Magnetic nano

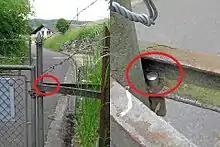
A silver magnetic nano geocache attached to a gatepost in Aargau, Switzerland.

When it was discovered that magnetic nanos can be used as geocache containers, they were quickly mass-produced and sold for that purpose. They are widely known in the geocaching community as one of the smallest geocache containers.